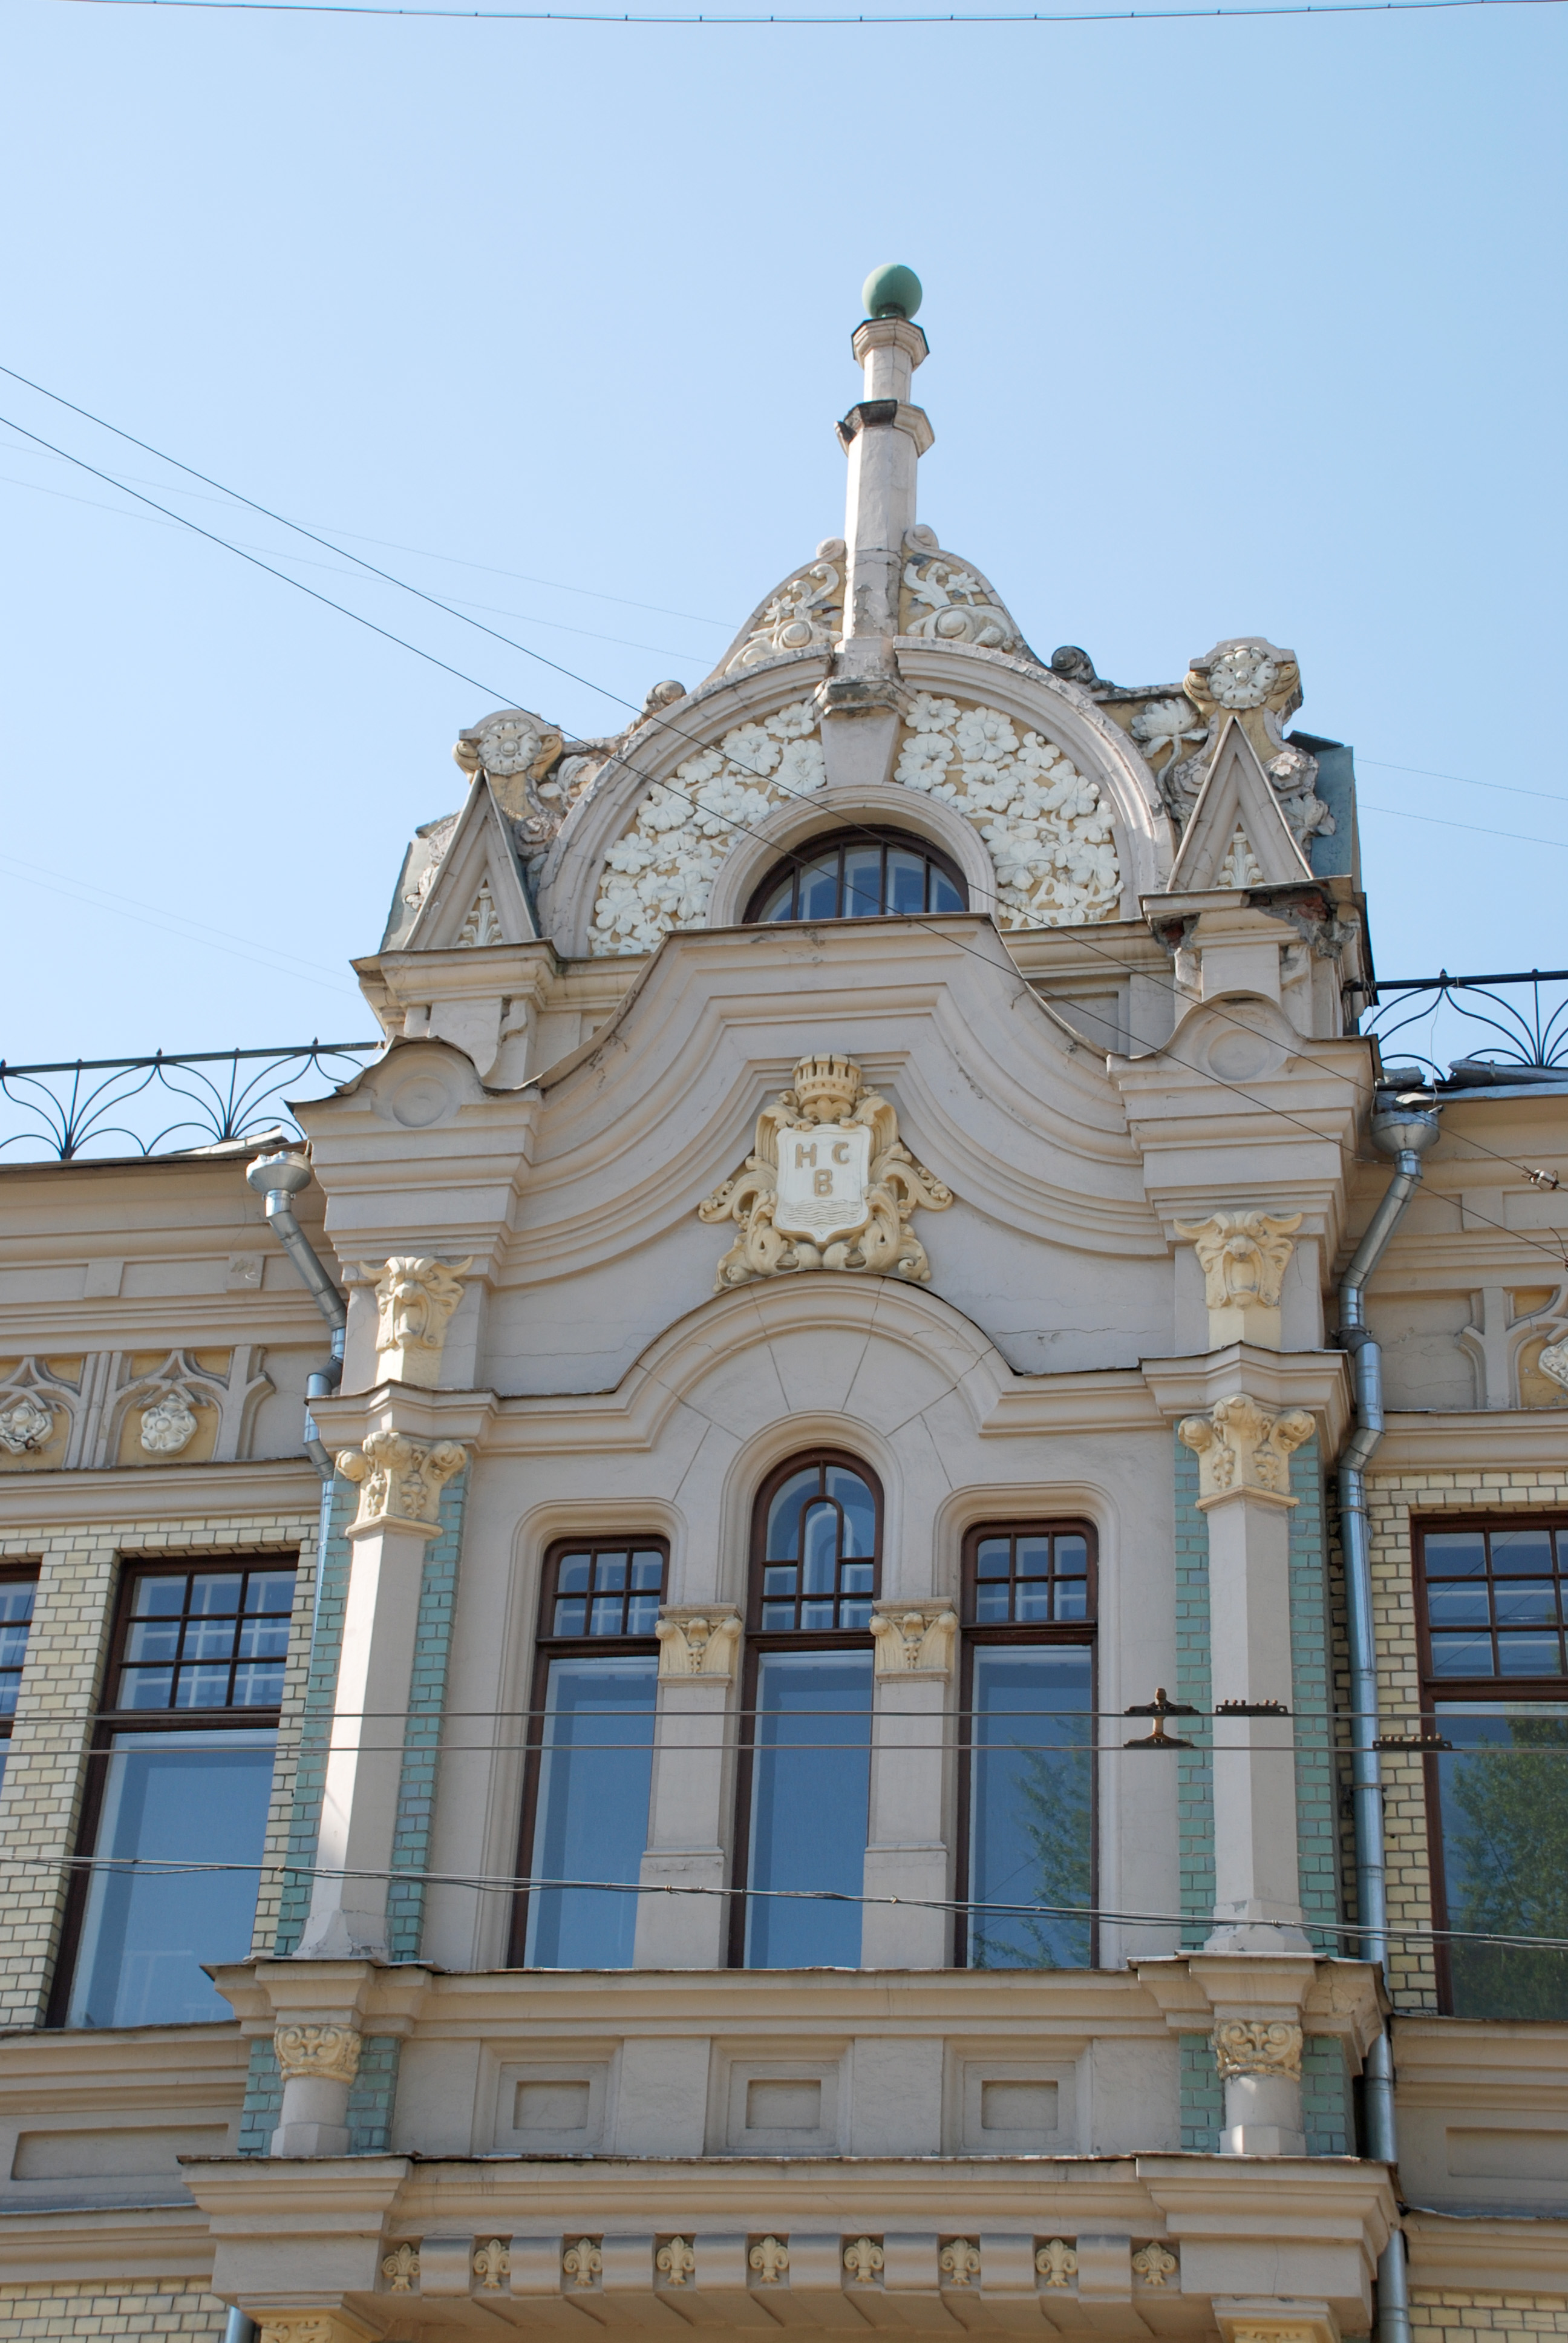
architecture, building, palace, city, monument, cityscape, landmark, facade, nikon, synagogue, moscow, dome, russia, d80, cityscapes, moskau, cities, nikond80, moscou, moscu, hccity